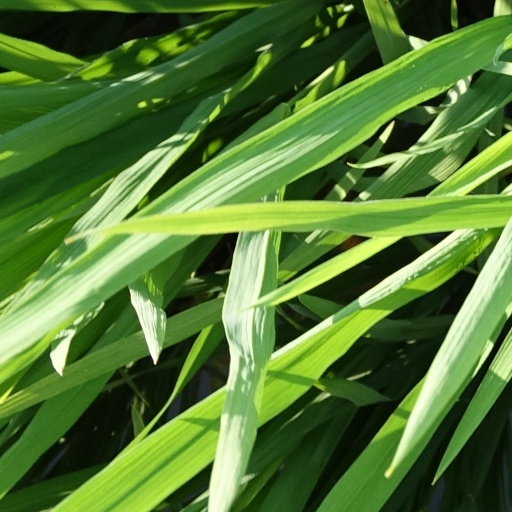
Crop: rice